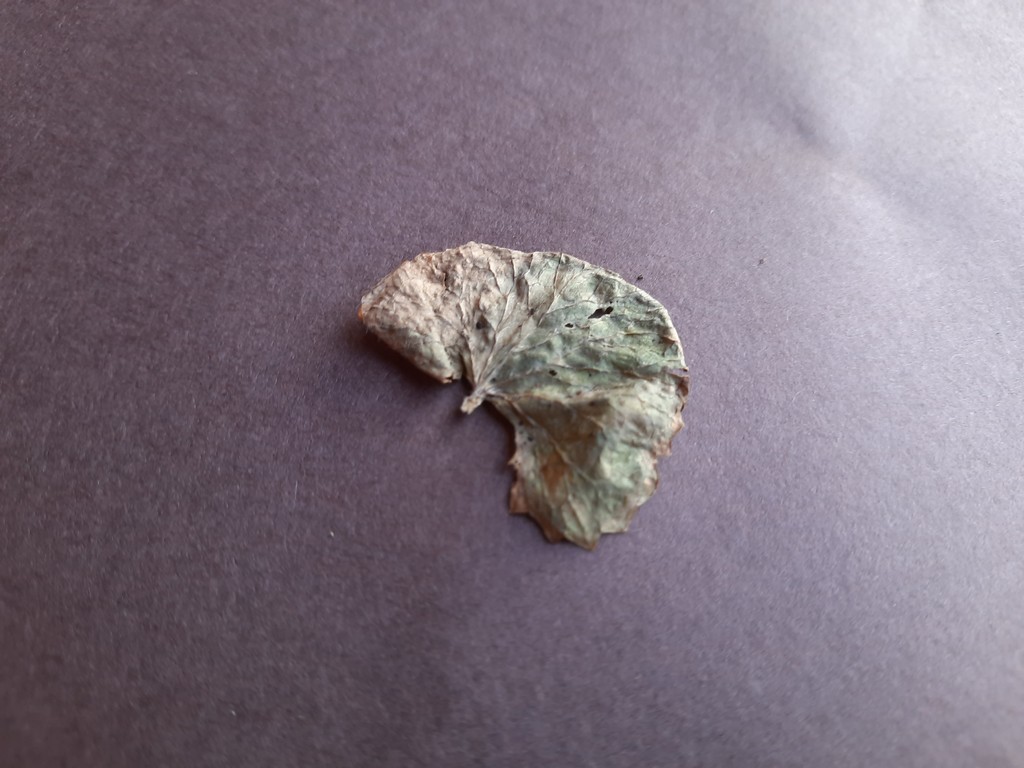
Label: Dried